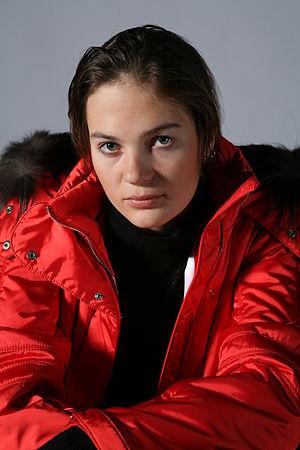
Ekaterina Andreyevna Stolyarova, née le 25 avril 1988 à Tchoussovoï est une skieuse acrobatique spécialiste des bosses.